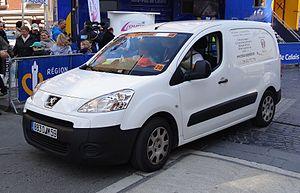
Le marché automobile est souvent analysé sous forme de segments ou catégories de voitures, qui indiquent le positionnement de chaque modèle sur le marché. Ces derniers sont en général catégorisés en fonction de la taille ou de l'usage du véhicule. Les grands constructeurs généralistes s'efforcent de présenter une voiture dans chaque segment ou presque. Il n'existe pas une catégorisation officielle mais plutôt des usages principalement pour les constructeurs ou les loueurs automobiles.